The Castle (play)

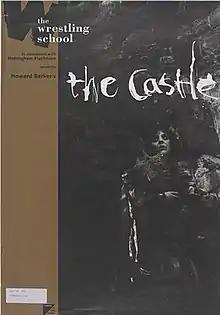
Poster advertising The Wrestling School's 1993 production of the play in association with the Nottingham Playhouse

The Castle: A Triumph (often shortened to The Castle) is a stage play by Howard Barker. It was performed 18 October22 November 1985 by the Royal Shakespeare Company at The Pit in The Barbican Centre as part of a season of three Barker plays (the other two being revival productions of "Downchild" and "Crimes in Hot Countries"). The play was directed by Nick Hamm with Ian McDiarmid playing the role of Stucley.